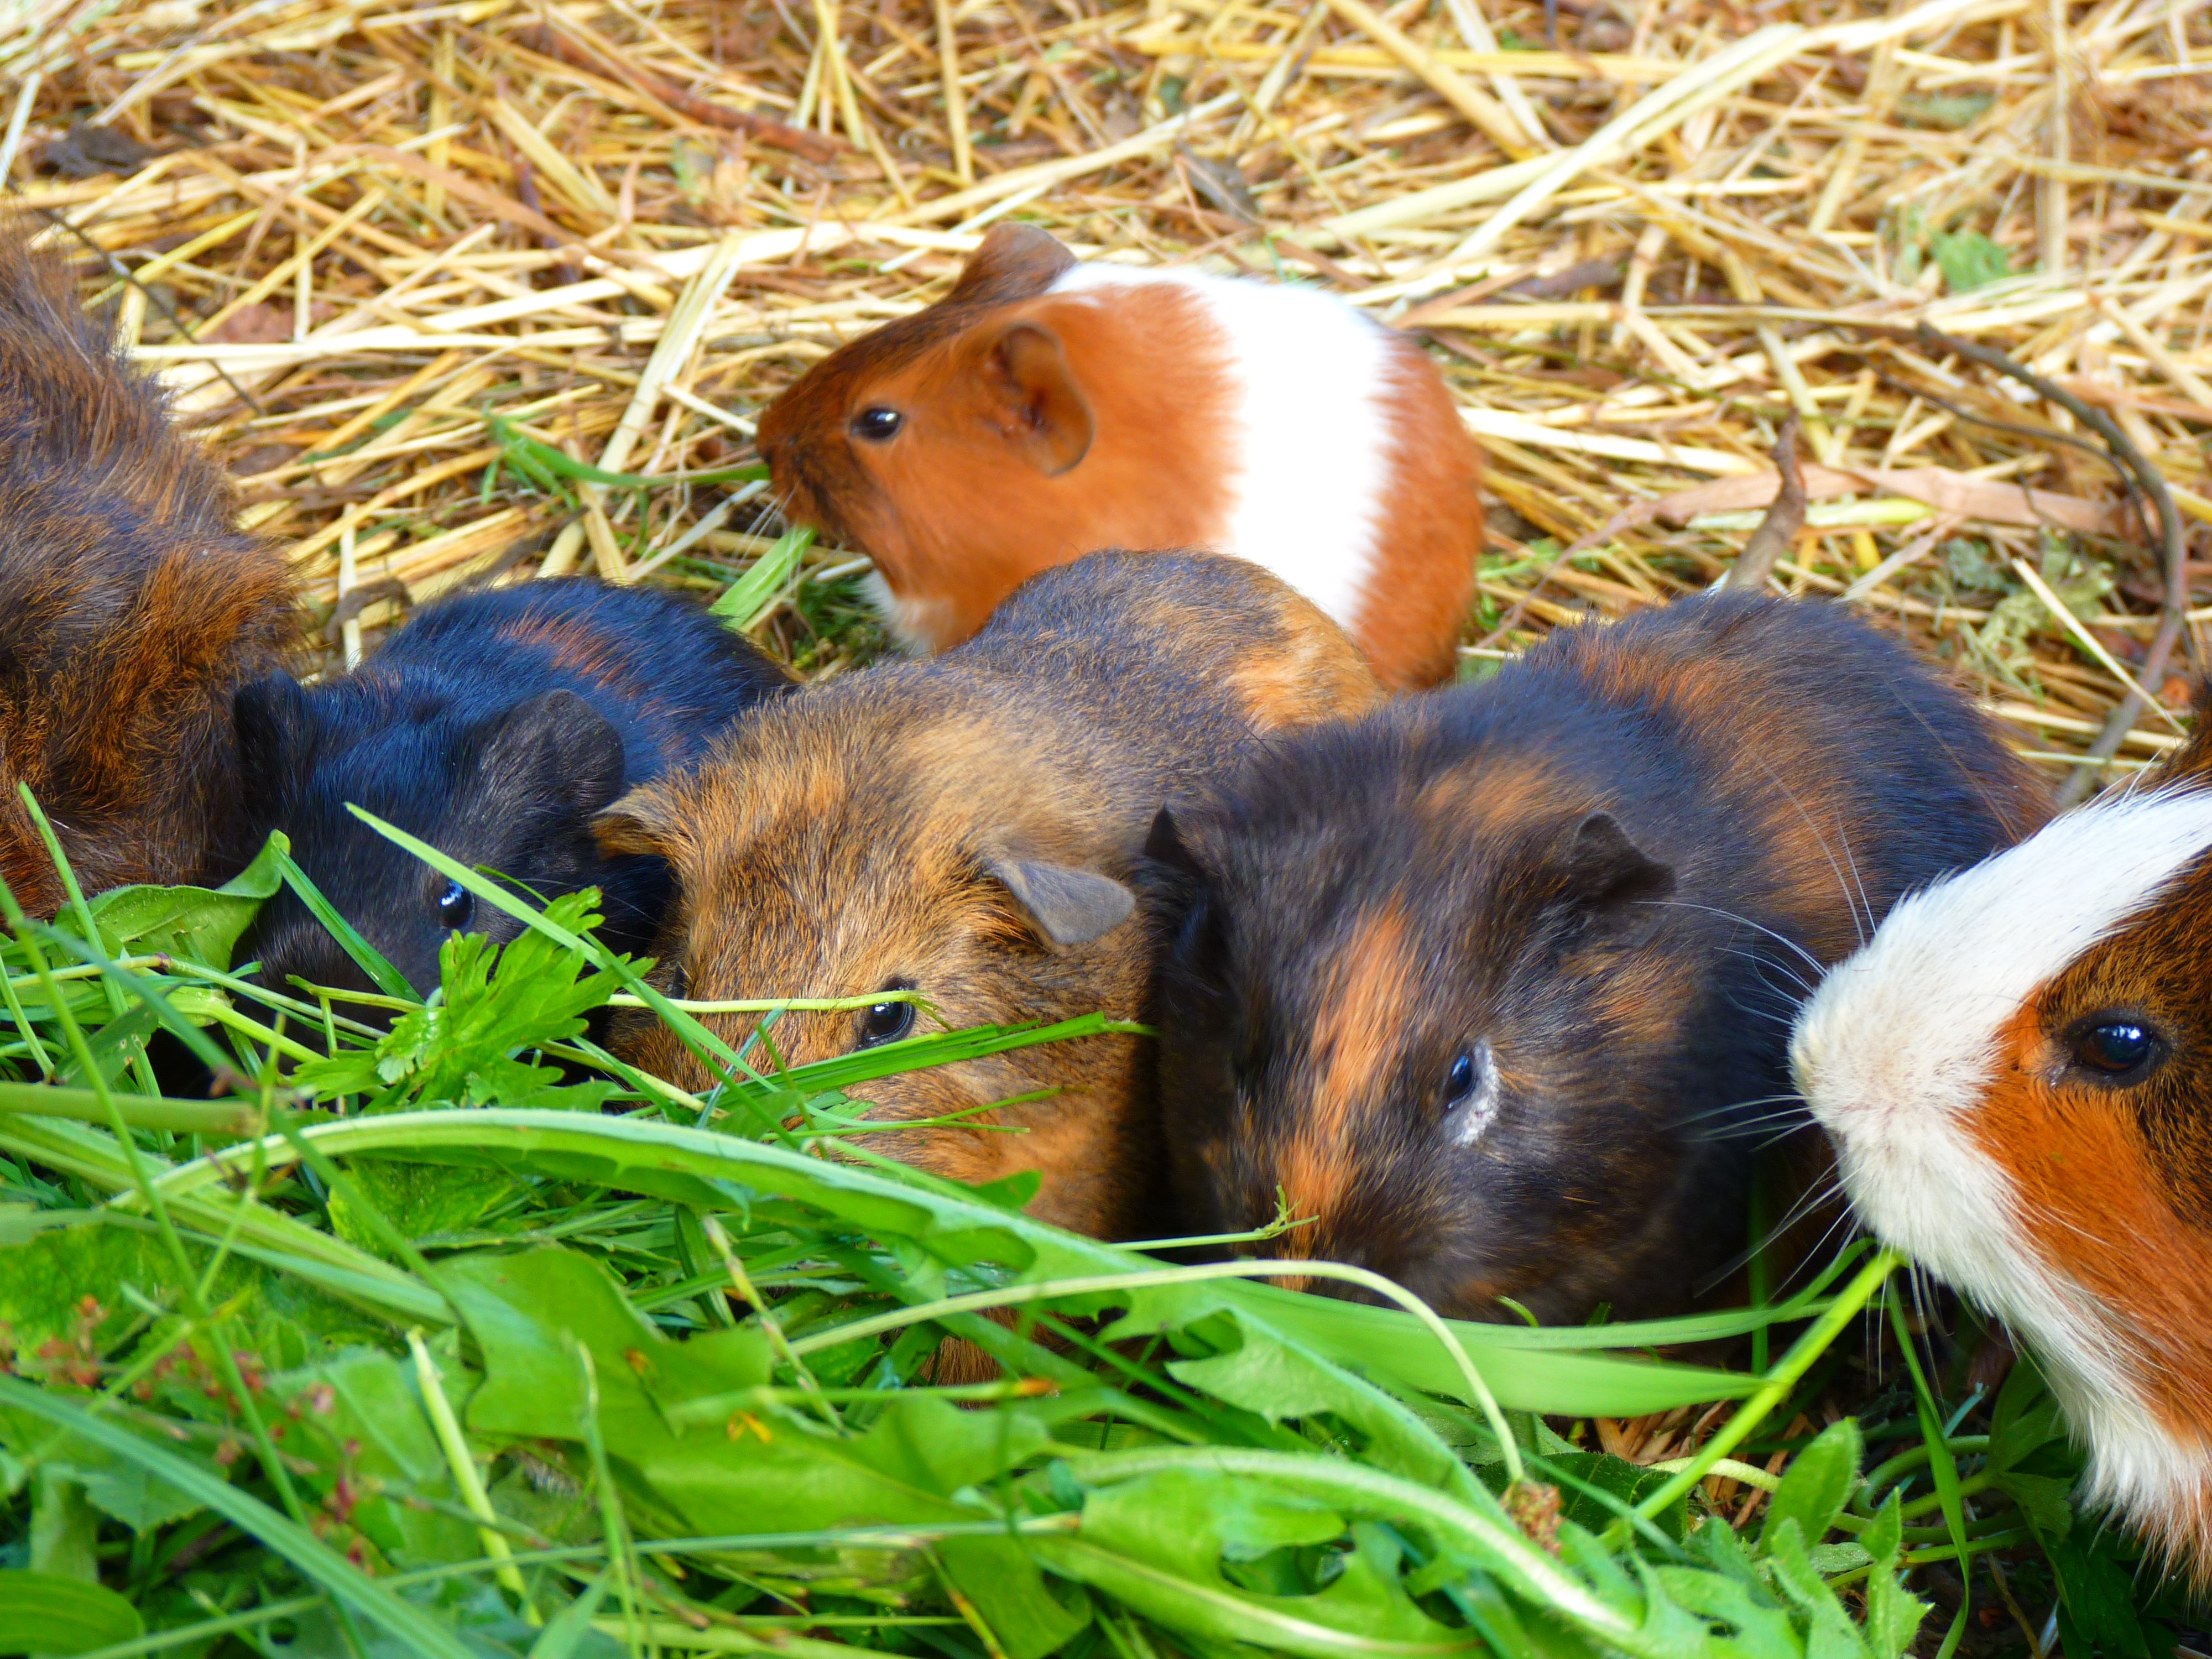
grass, group, sweet, animal, cute, wildlife, mammal, rodent, fauna, guinea pig, family, rodents, vertebrate, dear, guinea pig house, cavia porcellus, caviidae